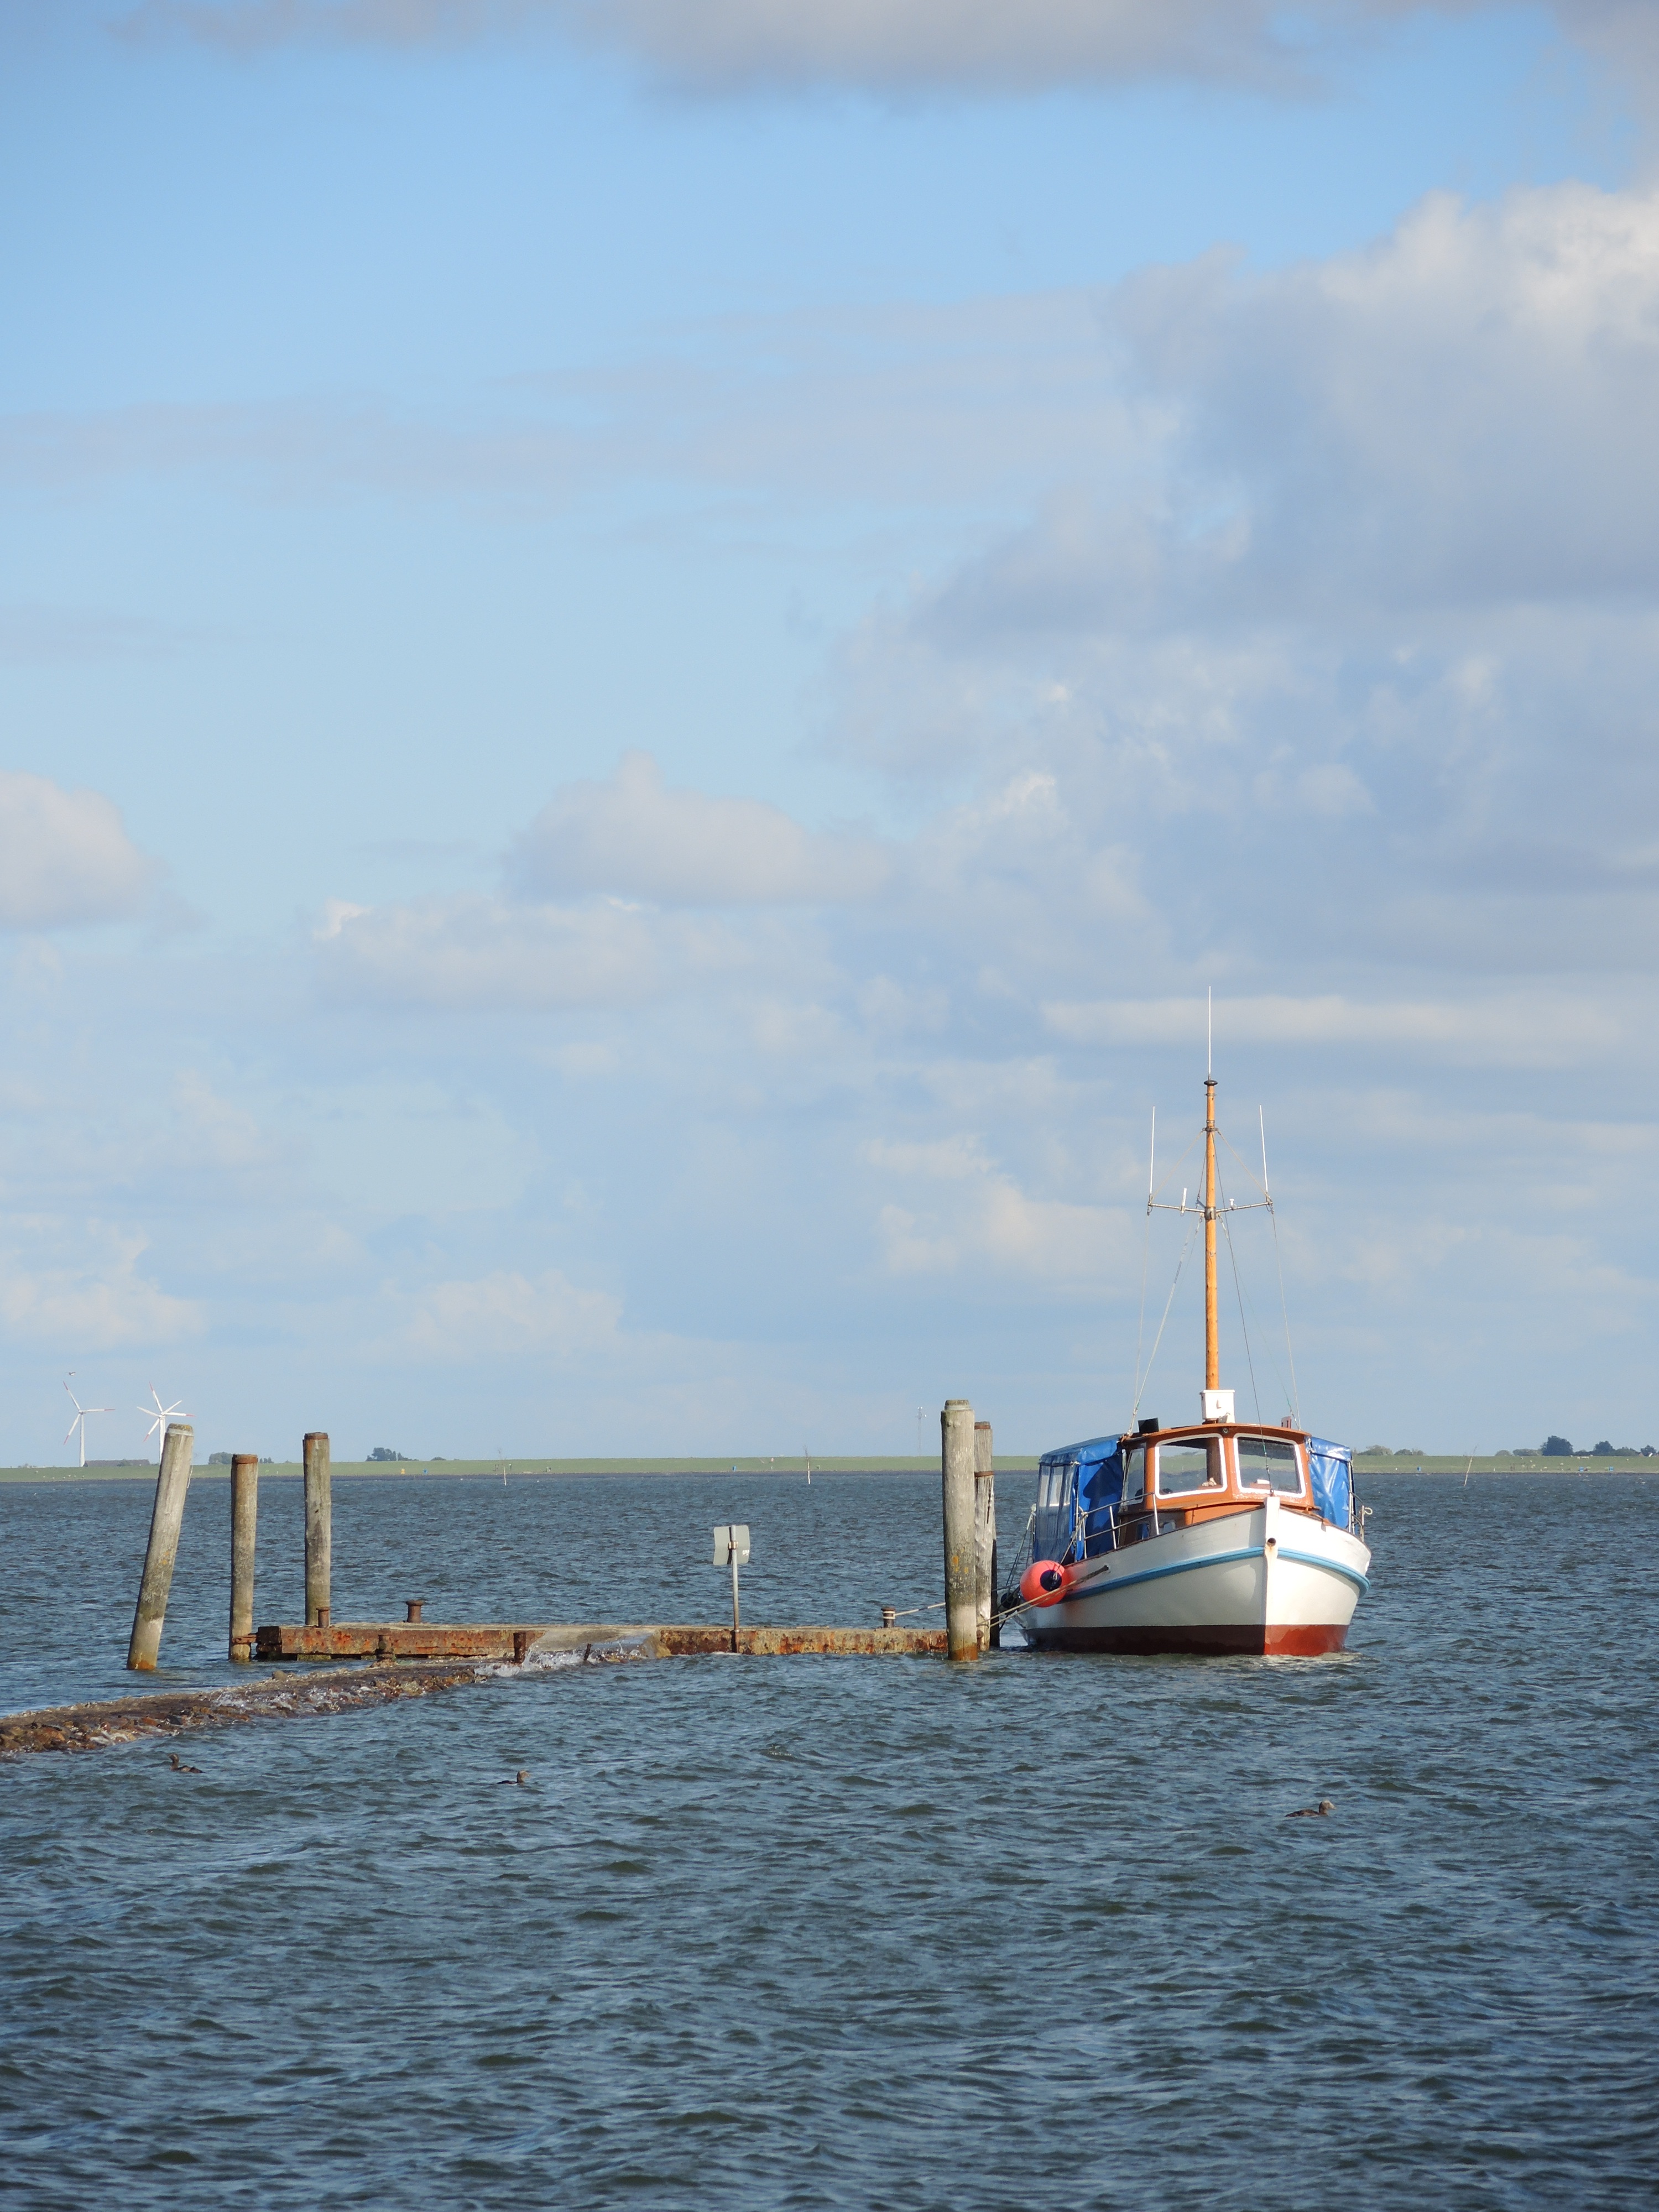
sea, vehicle, boat, ocean, sailing, coast, harbor, ferry, channel, watercraft, bay, ship, passenger ship, mast